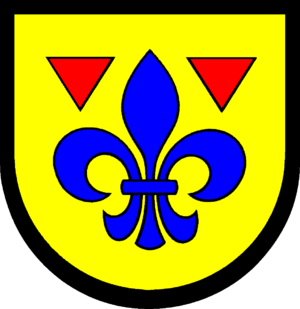
En héraldique, le triangle est un meuble ayant la forme d'un triangle équilateral, dont la position par défaut est un sommet dirigé vers le chef. Le triangle peut également être évidé, il est alors constitué d'une fine bande qui permet de voir la couche inférieure.